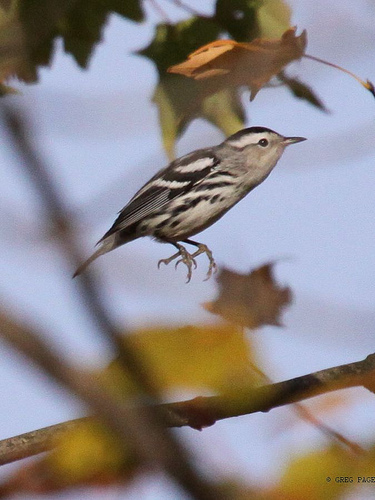
the small bird has a straight short beak, white and black colored patterns, and a short tail.
black, white, and gray small bird with black eyes and black beaka very small grey bird with a light grey neck, and black and grey wing and tail feathers.
this zebra colored bird has a tiny bill and short tarsussmall grey white and black bird with medium black tarsus and short black beak
this bird has feathers that are black and white with a small billa small bird with white wing bars that has black and white secondaries and a grey throat.
this bird has wings that are black and has a gray throat
this bird has large claw feet and a light brown throat.
the bird has a small black eyering and a spotted black and white back.
Species: Black And White Warbler